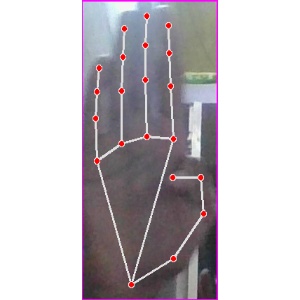
अक्षर: झ